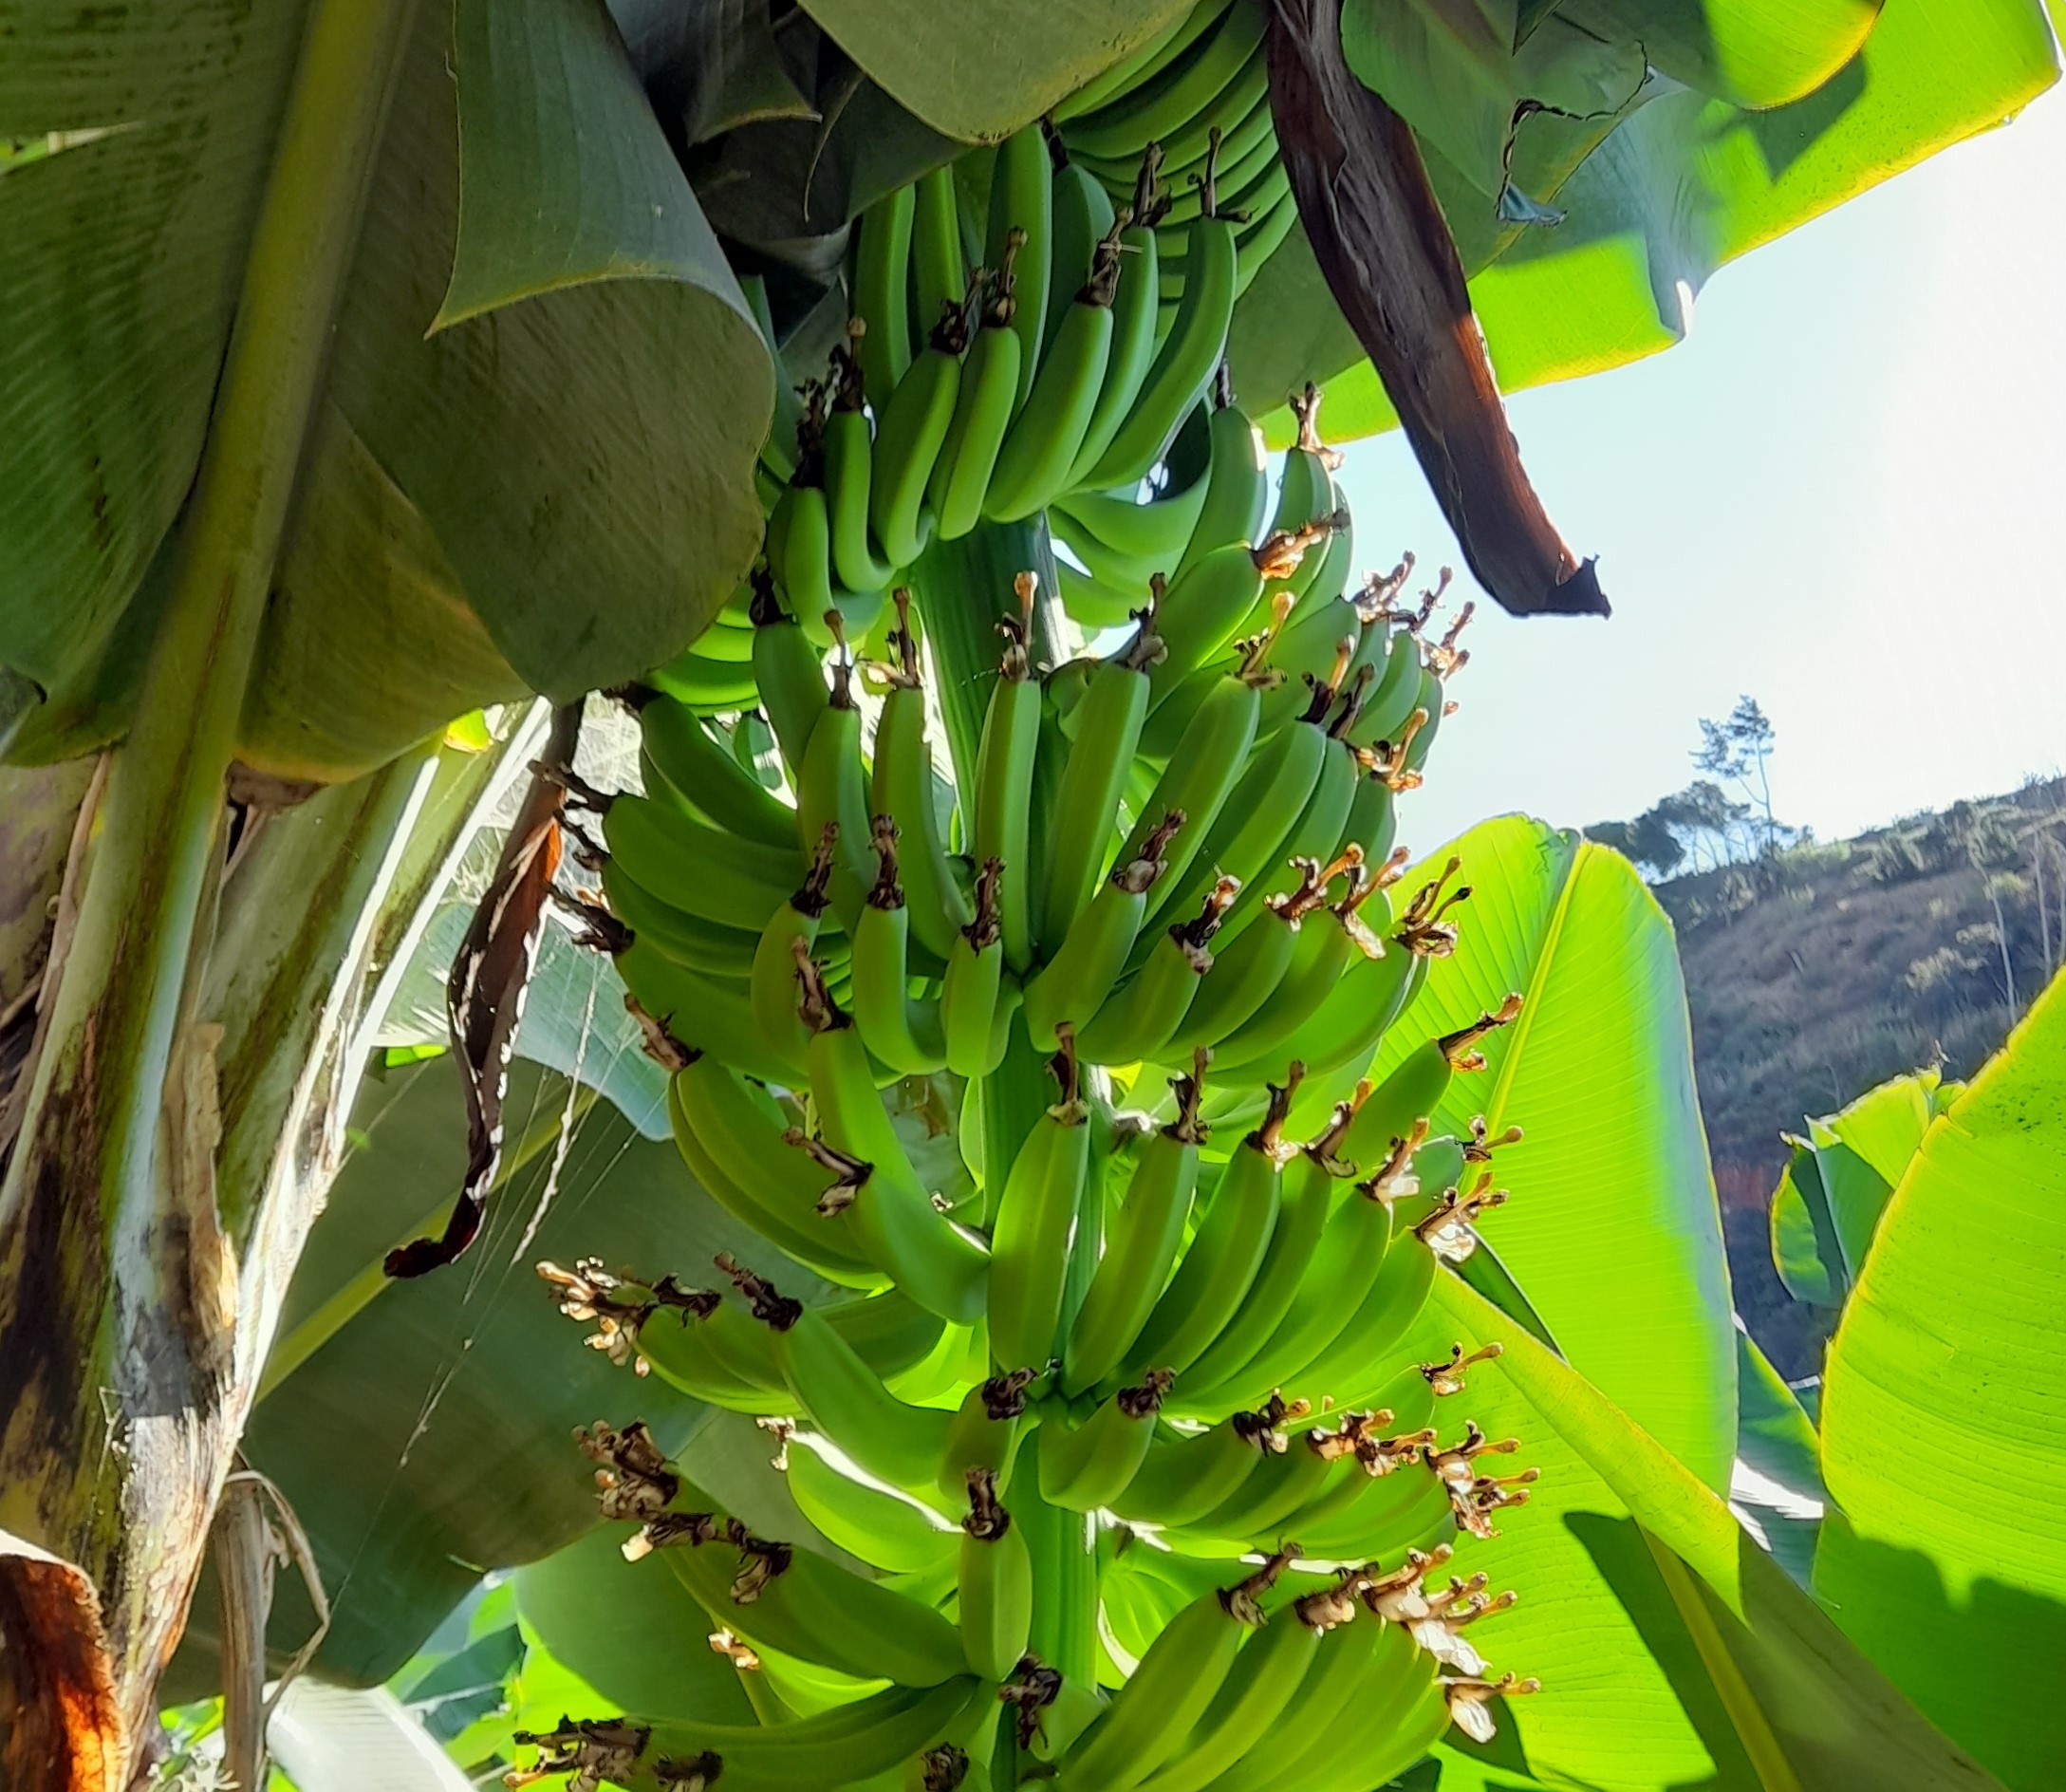
Label: Keep